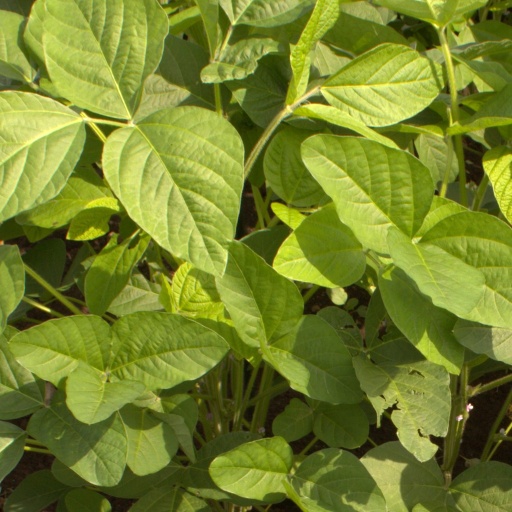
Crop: soybean